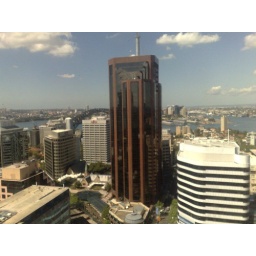
view out the window in the Sydney office at work. North Sydney, 15/10/2008